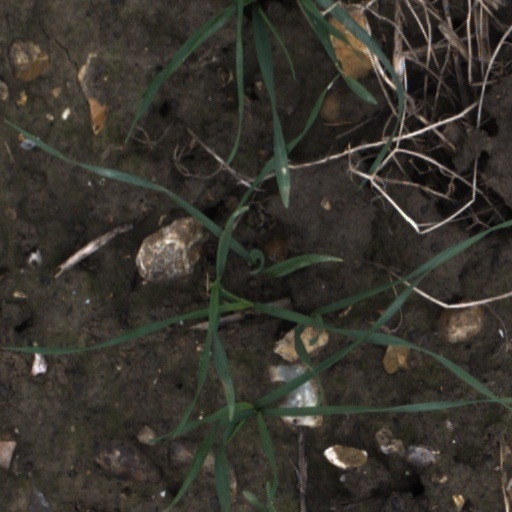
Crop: wheat